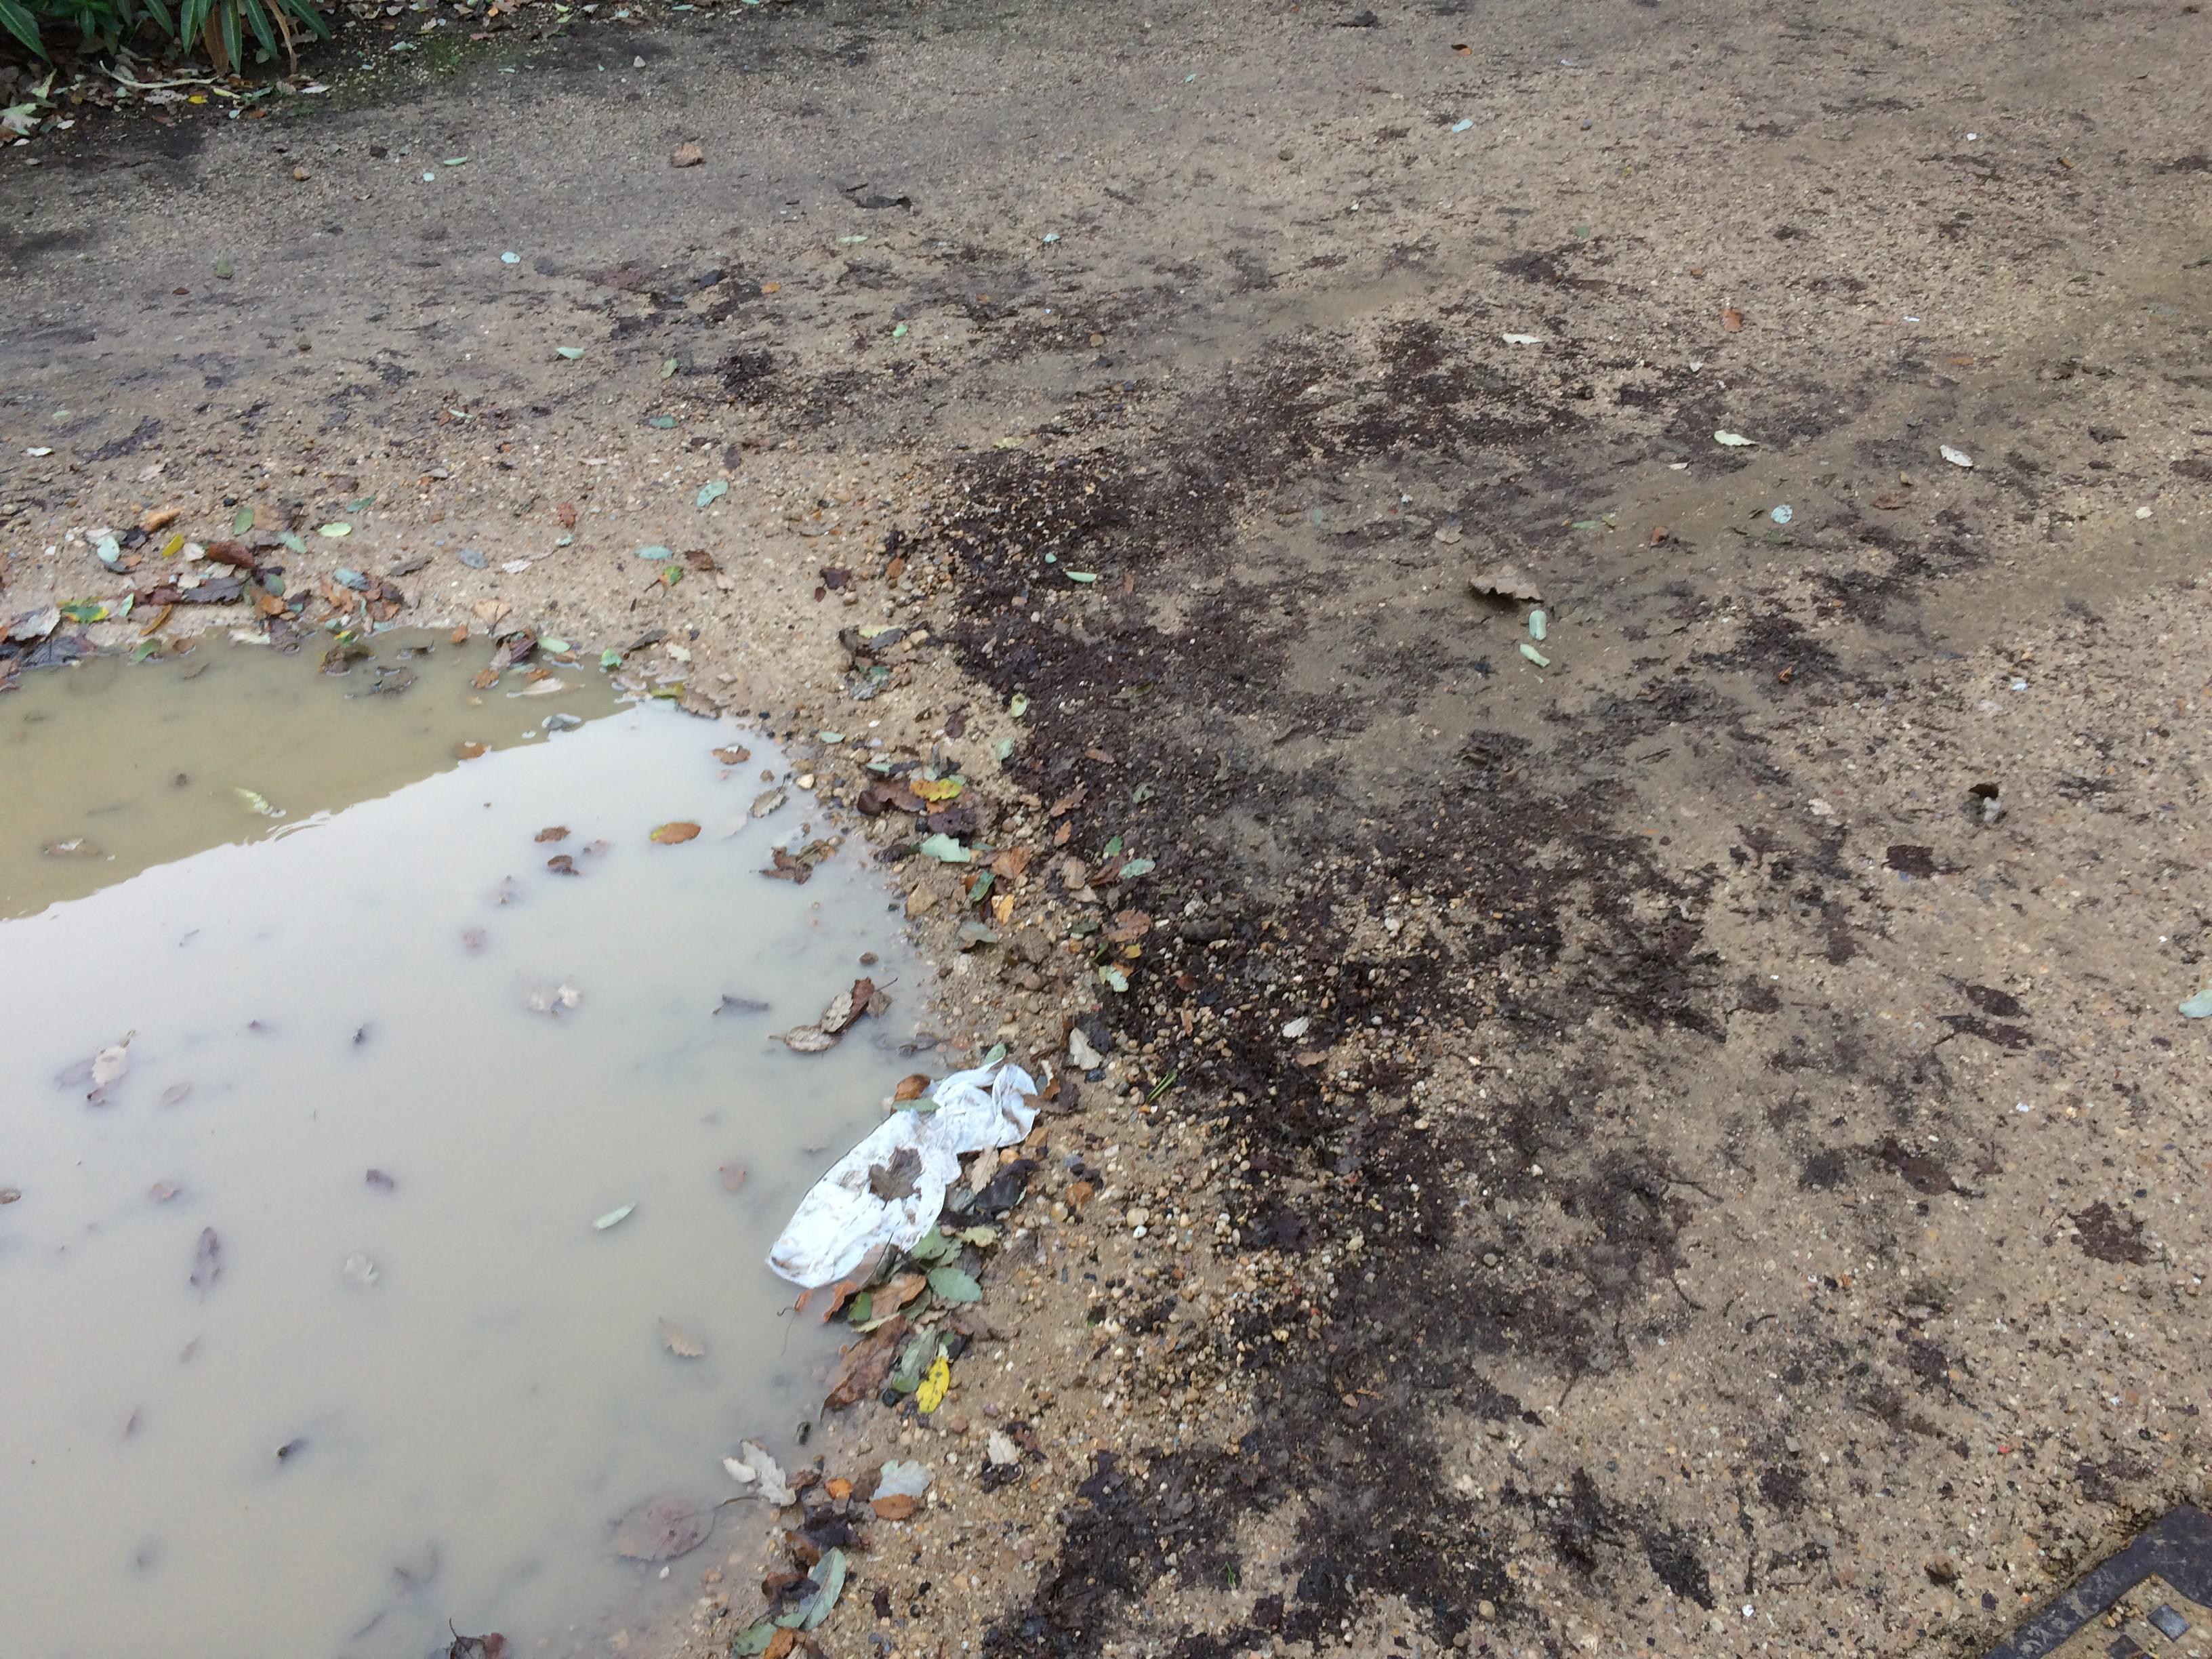
Object: Plastic film (Plastic bag & wrapper)